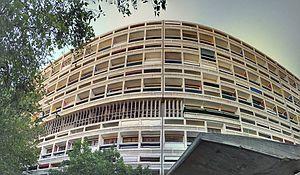
Vue externe de la Cité Radieuse